Meteora

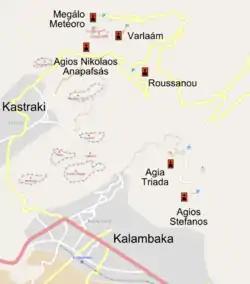
Map of Meteora

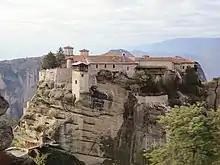
The Great Meteoron

There are various rocks of Meteora that surround the village of Kastraki and border the north side of the main town of Kalabaka. The height in metres is also given for various rocks.